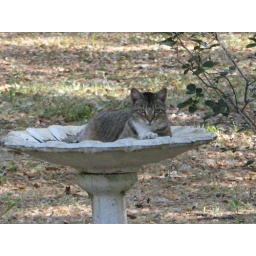
gray in bird bath